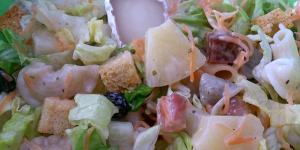
ensalada de pasta para navidad